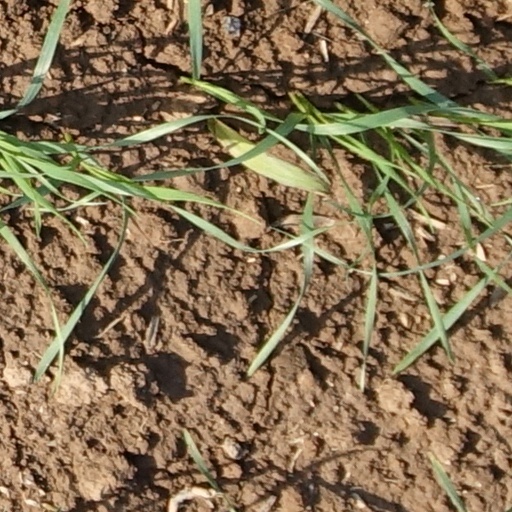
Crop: wheat